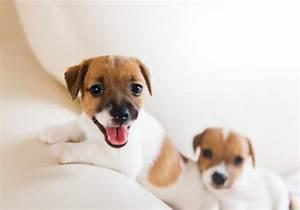
dog